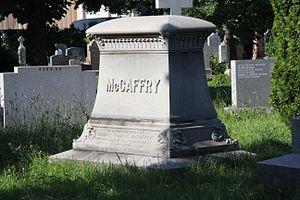
Pierre tombale de Thomas-Francis McCaffry, cimetière Notre-Dame-des-Neiges (B2139), Montréal. Naufragé du Titanic, Président de la Banque Union de Vancouver.